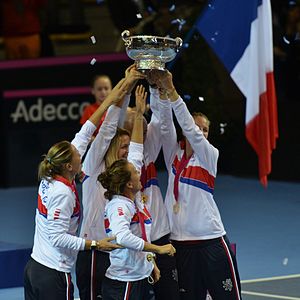
Fed Cup
Det tjekkiske hold løfter trofæet efter finalesejr i 2016 over Frankrig
Fed Cup er den højst rangerende turnering for kvindelige landshold i tennis. Turneringen blev oprettet i 1963 i anledningen af International Tennis Federations 50 års jubilæum og er afviklet hver år siden da. Indtil 1995 hed turneringen Federation Cup. Fed Cup virker som det direkte modstykke til mændenes Davis Cup.